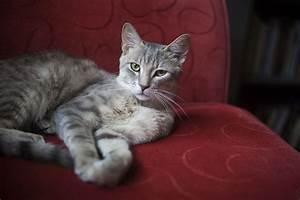
cat